Lek mating

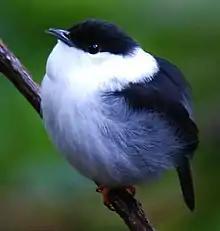
In manakins, males aggregate near hotspots with plentiful fruit, where females tend to go.

Since sexual selection by females for specific male trait values should erode genetic diversity, the maintenance of genetic variation in lekking species constitutes a paradox in evolutionary biology. Many attempts have been made to explain it away, but the paradox remains. There are two conditions in which the lek paradox arises. The first is that males contribute only genes and the second is that female preference does not affect fecundity. Female choice should lead to directional runaway selection, resulting in a greater prevalence for the selected traits. Stronger selection should lead to impaired survival, as it decreases genetic variance and ensures that more offspring have similar traits. However, lekking species do not exhibit runaway selection. In a lekking reproductive system, what male sexual characteristics can signal to females is limited, as the males provide no resources to females or parental care to their offspring. This implies that a female gains indirect benefits from her choice in the form of "good genes" for her offspring.